To the End of the Earth

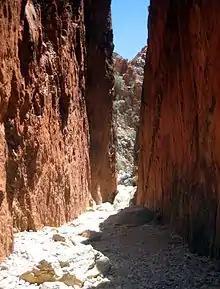
Some scenes in the music video were filmed at Standley Chasm in West MacDonnell National Park.

The accompanying music video was directed by Emma Tomelty, who previously directed the music videos for Ricki-Lee's "Do It Like That" and Hermitude's "Speak of the Devil". It was filmed in July 2013 at several locations around Alice Springs including the West MacDonnell National Park. The electric blue 1969 Holden Monaro used in the video belonged to local sheet metal worker Jack Speares. Model Delroy Craig portrayed Mauboy's love interest in the video. A teaser of the clip, which featured scenes of Mauboy singing in a desert and being intimate with her love interest, was shown on "Sunrise" on 2 August 2013. A second teaser was posted on YouTube on 4 August 2013 and featured Mauboy singing in front of a rippling sheet in the desert. The official video clip was uploaded to Mauboy's Vevo account the following day.